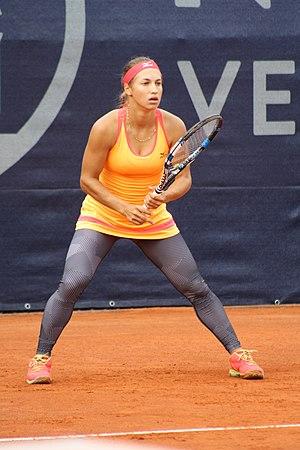
Julija Antonowna Putinzewa, Mai 2017